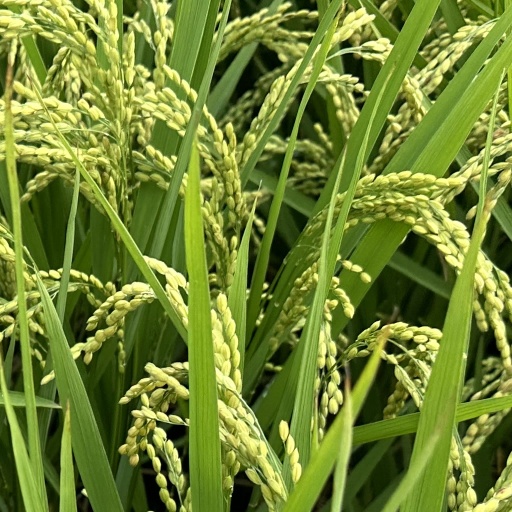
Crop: rice